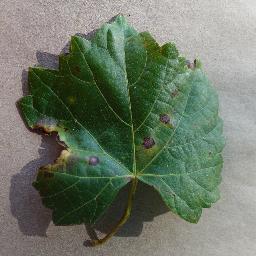
Label: Grape___Black_rot